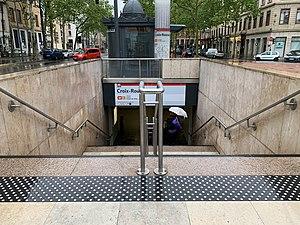
Accès à la station de métro Croix-Rousse (Lyon) en mai 2019.